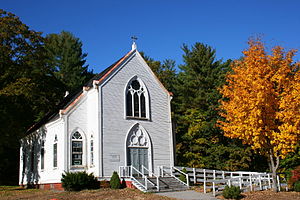
New Hampshire / Demografi / Religion
Kirke i Newfields
New Hampshire er en amerikansk delstat. Statens hovedstad hedder Concord, mens Manchester er den største by. Staten har 1.342.795 indbyggere.